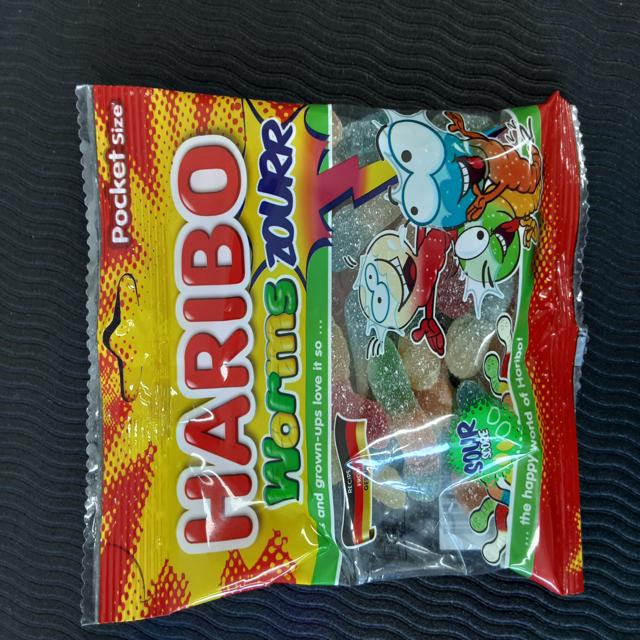
Label: plastics